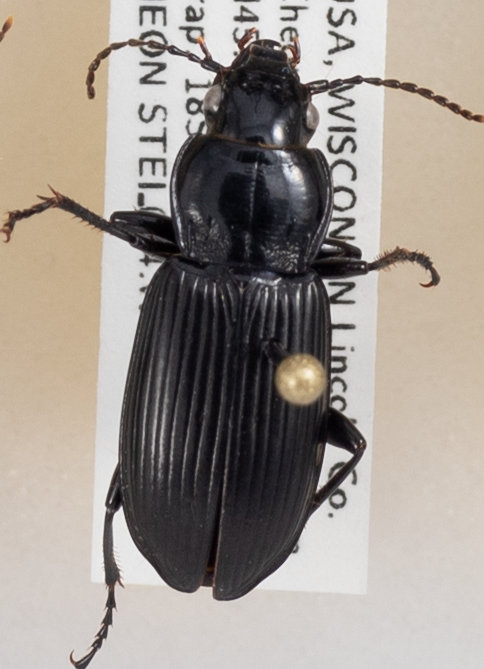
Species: Pterostichus melanarius melanarius
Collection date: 2018-09-18
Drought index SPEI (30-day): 0.574
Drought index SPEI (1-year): -0.06
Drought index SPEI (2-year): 1.416